SM53

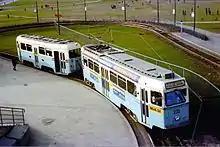
SM53 no. 235 at Muselunden in 1980

The trams each had four Hägglund MBL10 300-volt serial direct current electric motors. They were connected two and two in series to match the system's 600 volt power supply via the overhead wire. The motors were robust and caused very few technical faults. Each motor produced an output of , which allowed for a maximum speed of . A fully loaded tram and trailer could reach a speed of up the steepest hills. The MO (Chicken) units inherited Siemens D58wf motors with a power output of .